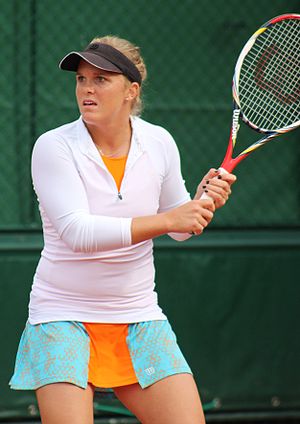
Melanie Oudin
Melanie Oudin er en professionel tennisspiller fra USA.